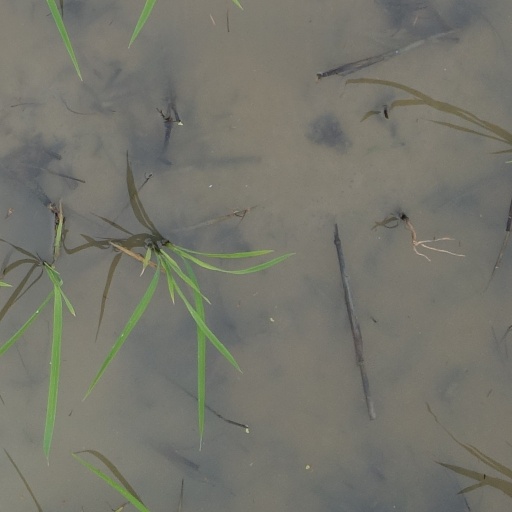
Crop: rice